Pagano della Torre

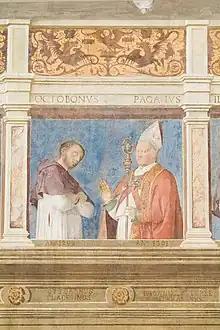
Pagano (right) and his predecessor, Ottobuono di Razzi, in a painting by Bartolomeo Montagna in the diocesan museum of Padua

Pagano della Torre (died 30 July 1365) was Patriarch of Aquileia from 1319 until 1332. Another with the same name, Pagano I della Torre, was a Guelph military leader and lord of the Valchiavenna during the first half of the 13th century (died 1256). Among his grandchildren were Martino, Napoleone, Guido, and Filippo della Torre, all involved in regional conflicts of Lombardy.